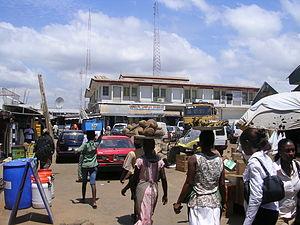
Le marché. Español: Marcado.